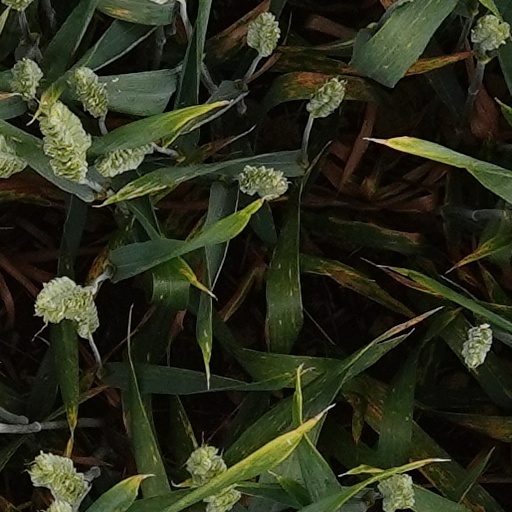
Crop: wheat